Albrecht Rodenbach

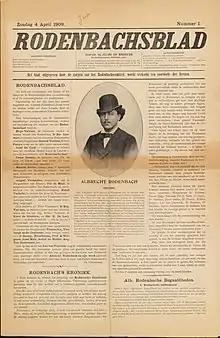
Excerpt from "The Rodenbachsblad" in 1909. A newspaper dedicated to Albrecht Rodenbach. Preserved in the Ghent University Library.

At the University of Leuven he met the poet Pol De Mont who was a year older. Together they sought to promote a Flemish artistic revival and equal rights for Flemish students as a student movement, creating the "Algemene Vlaamse Studentenbond" (All Flemish Student Association) in 1876. Among their objectives were to have classes in Dutch and to have classes include Flemish culture. The association's illustrated magazine "Het Pennoen" ("The Pennant") published Rodenbach's essays anonymously. Rodenbach maintained his contacts in Roeselare through a committee of correspondence. Their ideology was a mixture of the philosophy Guido Gezelle, with the romantic nationalism of Hendrik Conscience, and the righteousness of true belief. Robenbach and de Mont called their student movement "Blauwvoeterie" after the "blauwvoet" (blue-footed booby) whose flight announces the coming storm. The rallying cry of the "Blauwvoeterie" was "Vliegt de blauwvoet, storm op zee!" ("When the bluefoot flies, there is a storm at sea!") Rodenbach compared it to the German "Burschenschaften" movement.